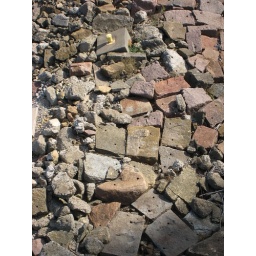
Photos taken walking the Mississippi River from Lake Street bridge to Lock &amp;amp; Dam 1 in Minneapolis.